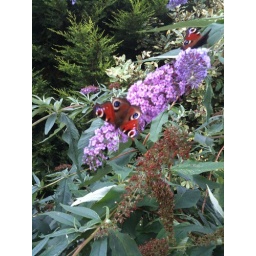
Saw these butterflies munching on the flowers beside the church hall earlier today. Taken on my iPhone camera.